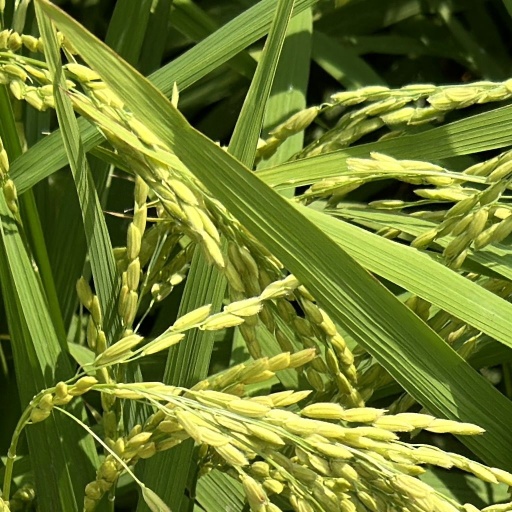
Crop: rice